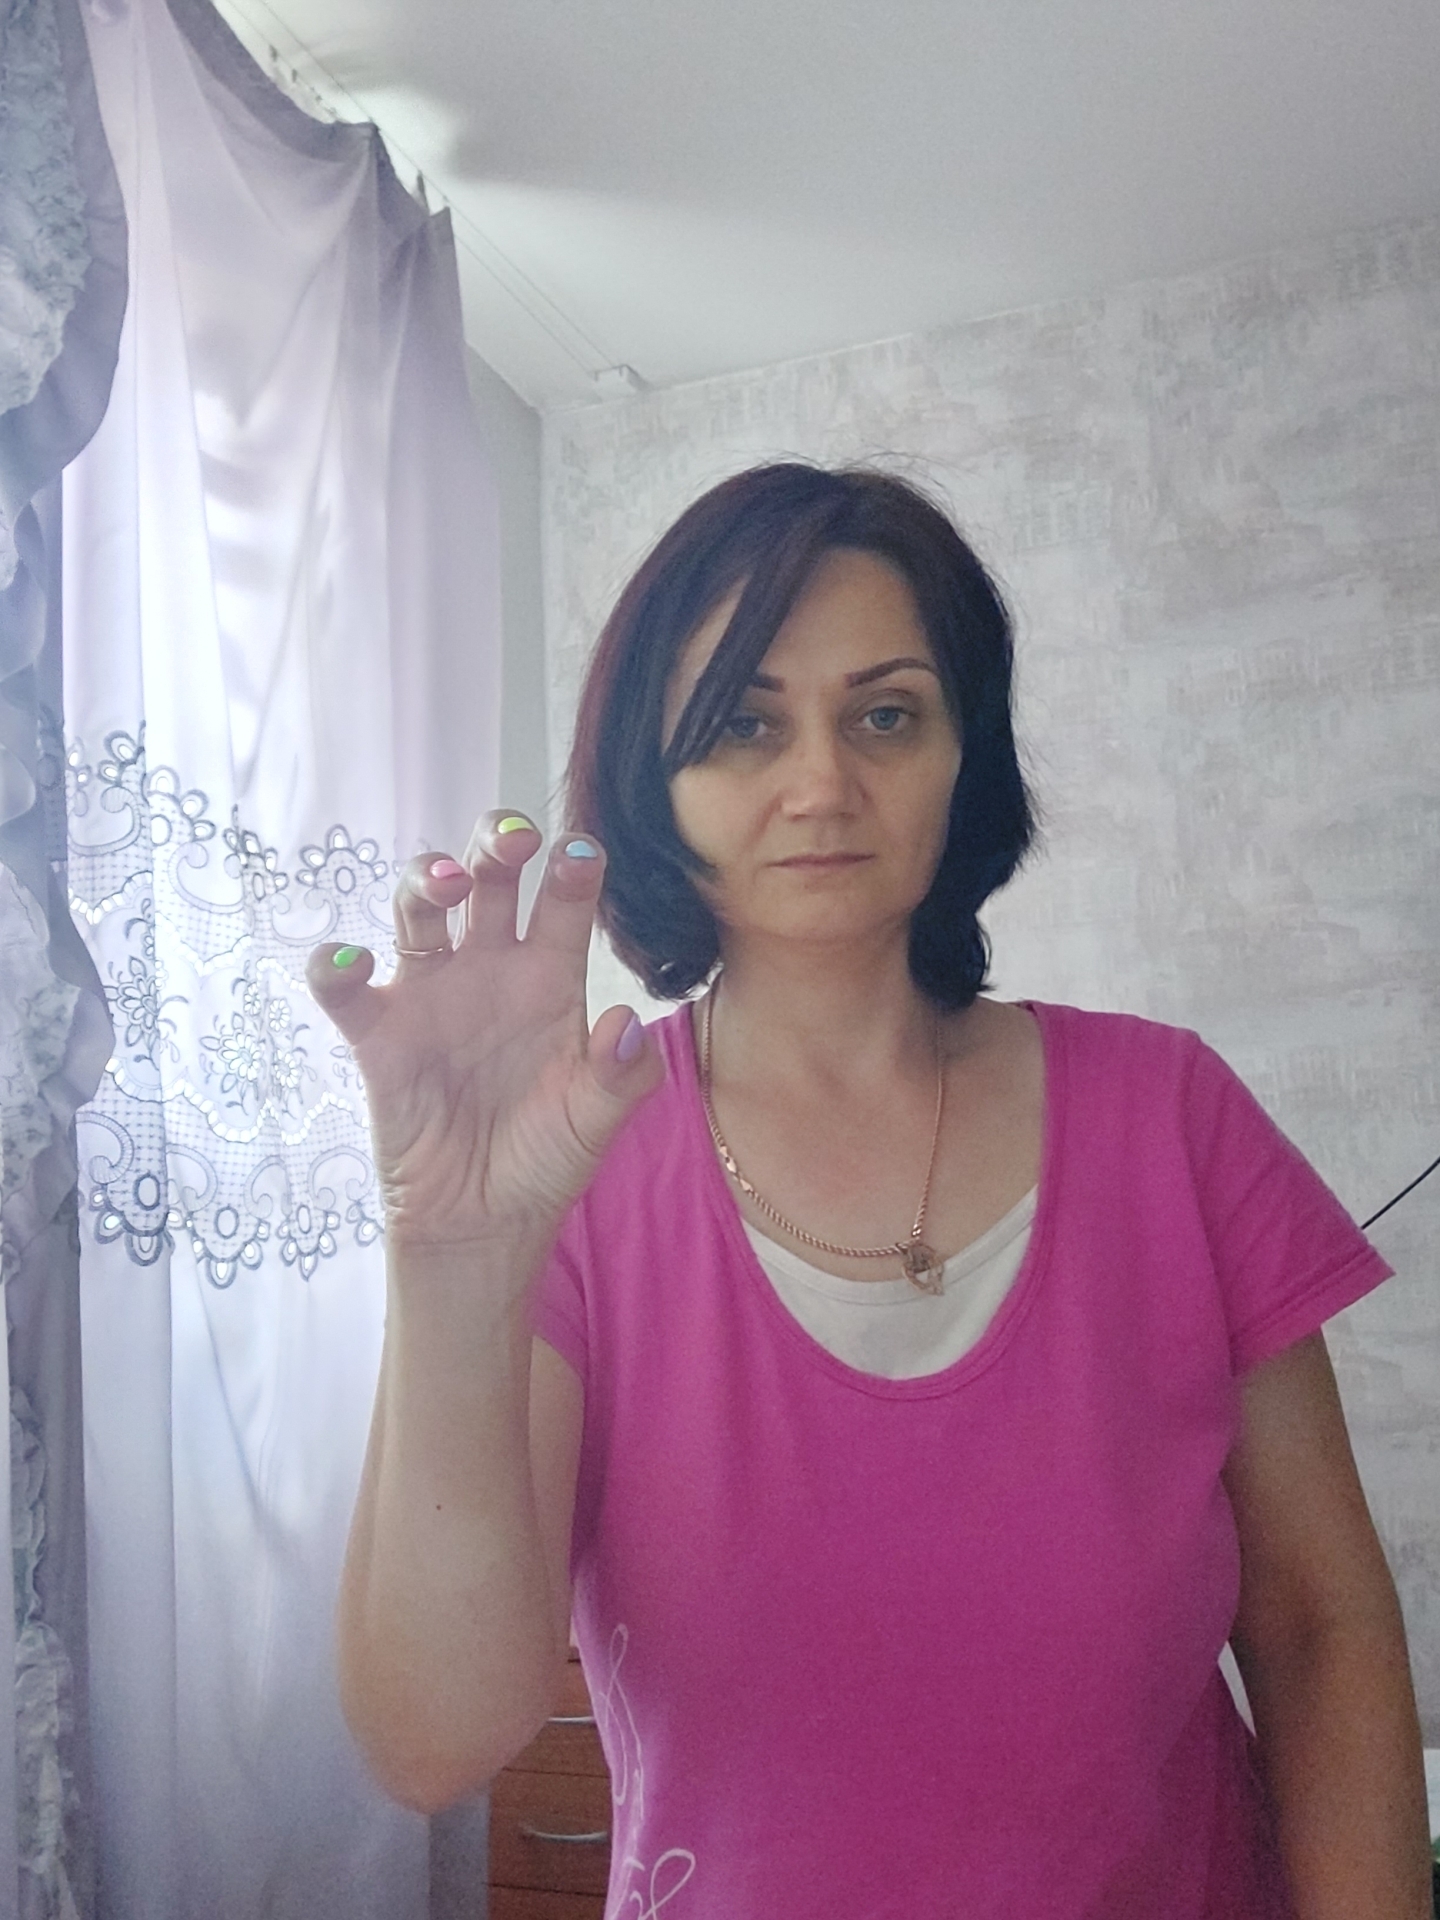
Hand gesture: grabbing